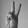
ASL letter: V